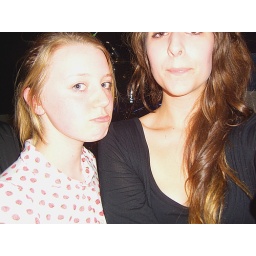
blood red shoes gig in colognenovember 2008